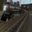
Label: train